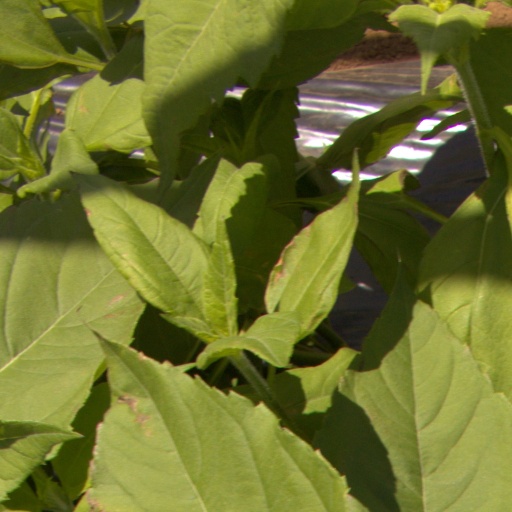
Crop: Jerusalem artichoke